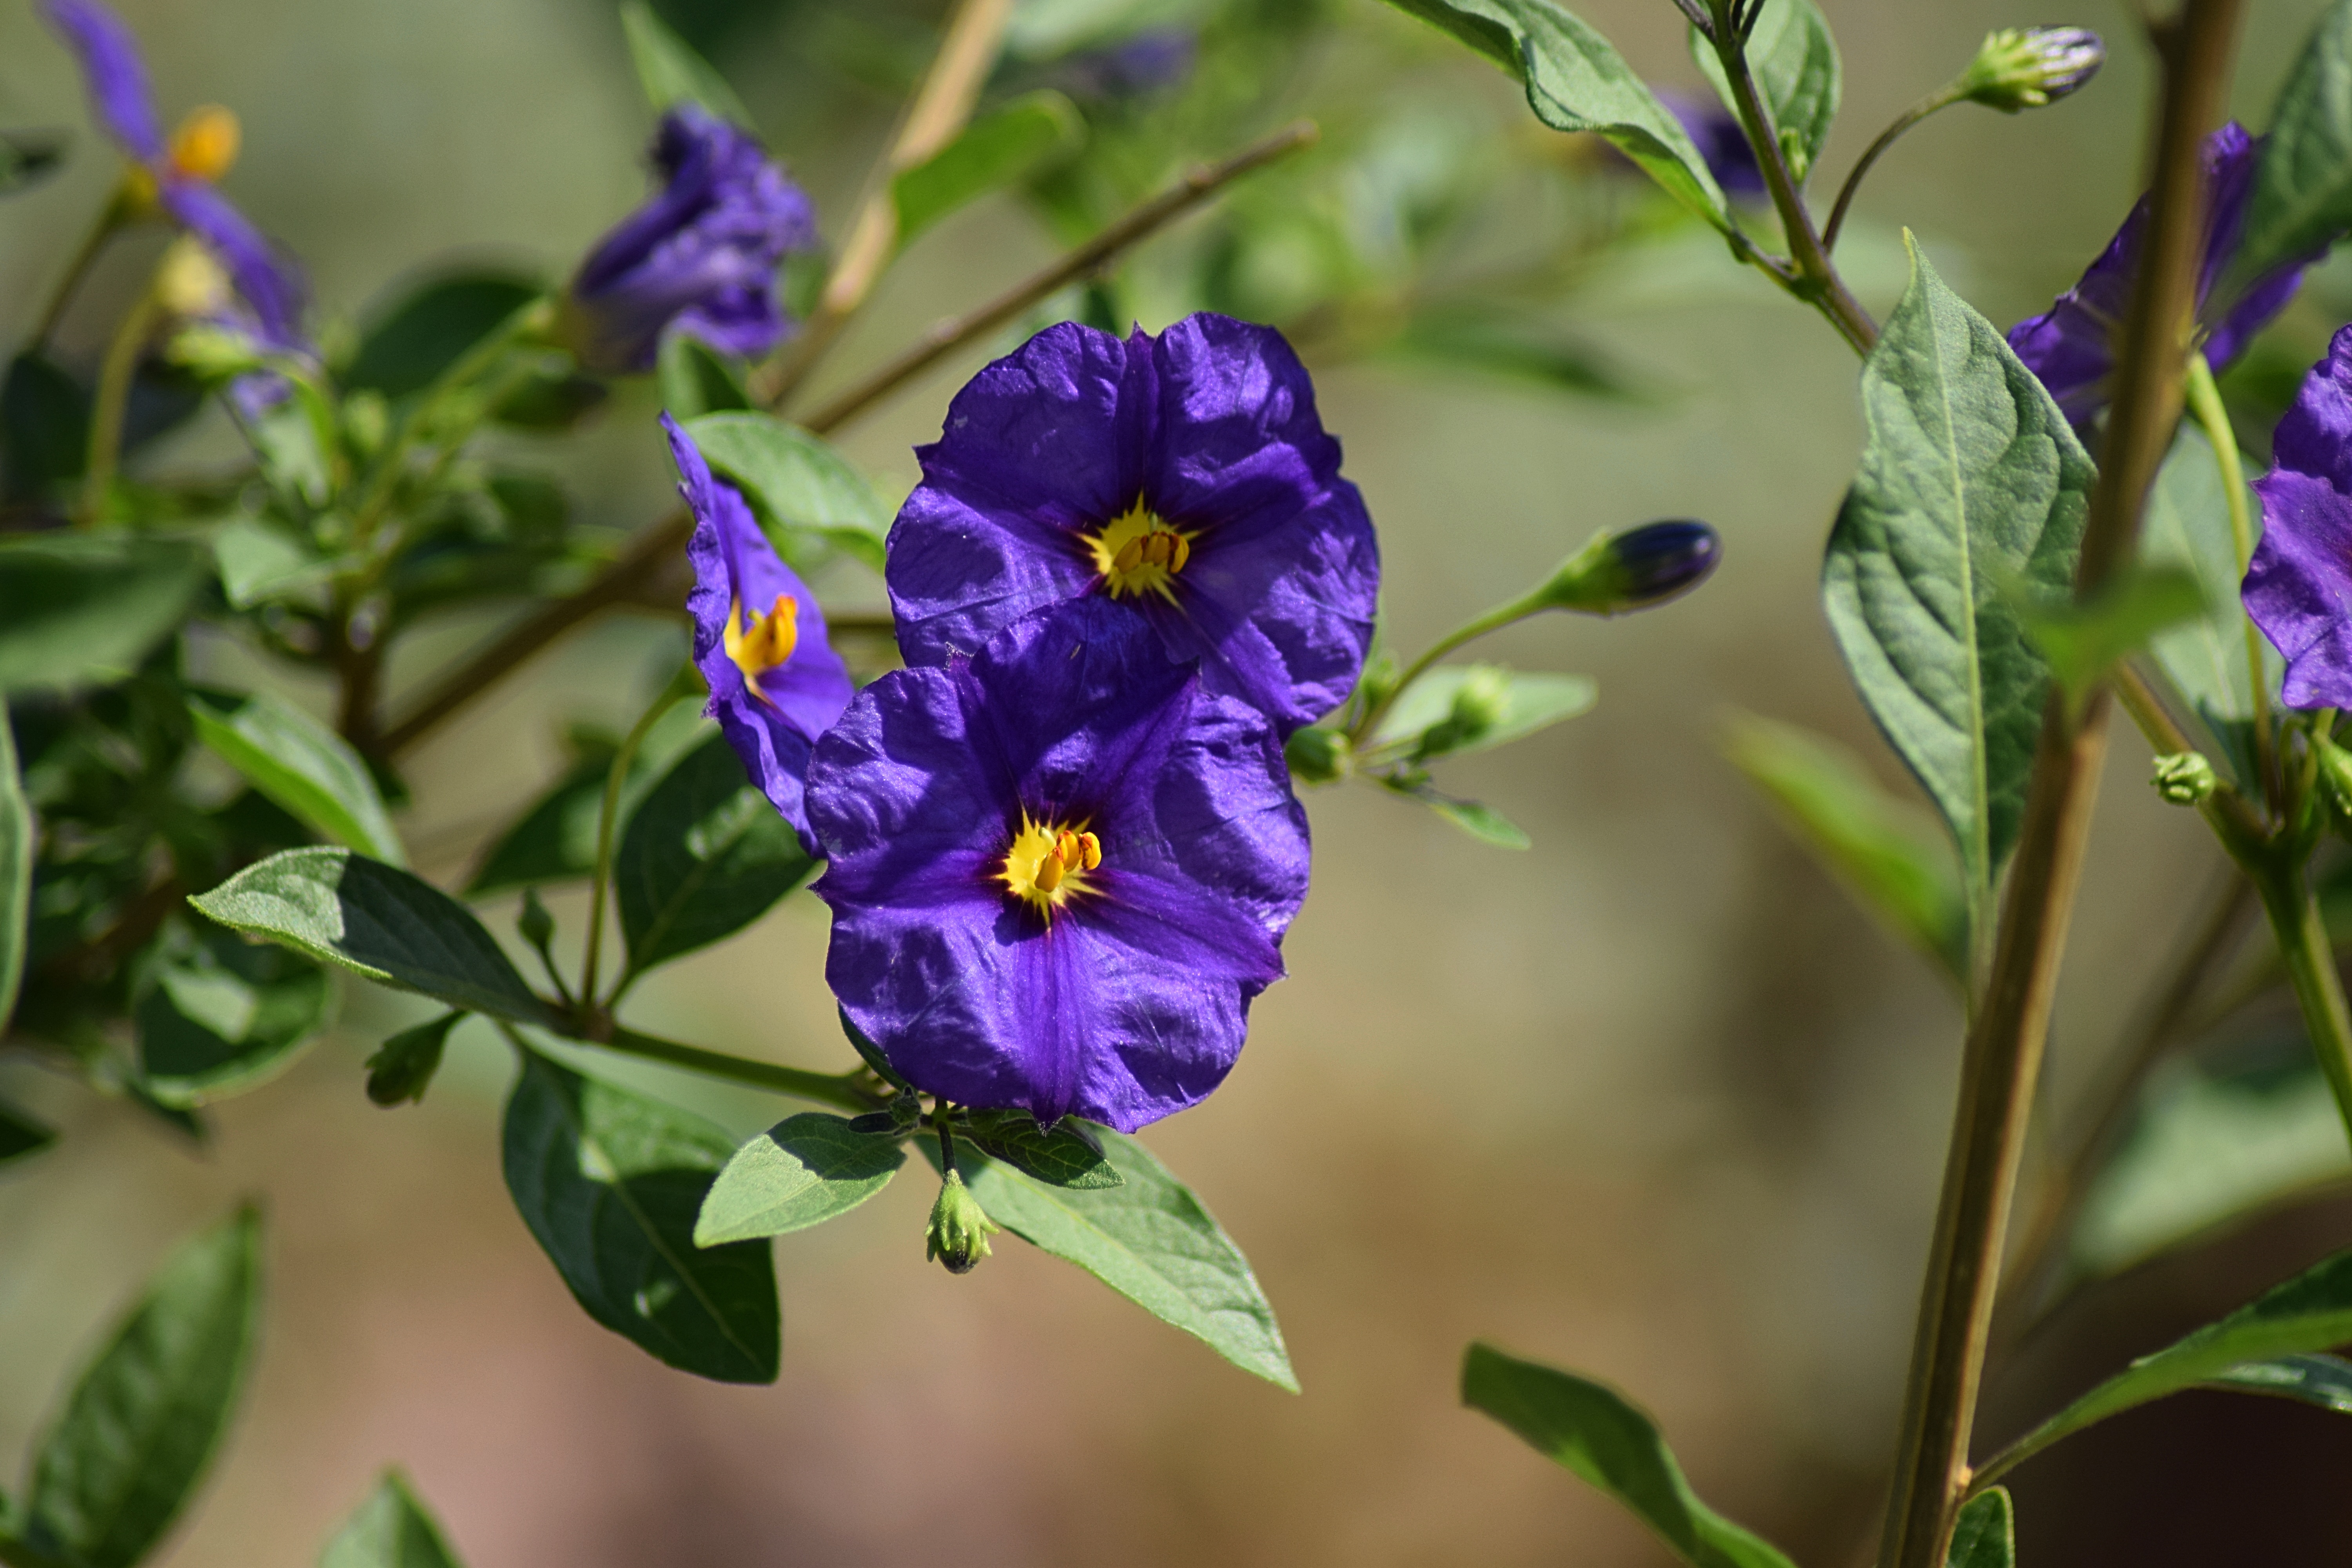
nature, blossom, plant, flower, purple, dark, spring, color, botany, flora, wildflower, gentian, macro photography, flowering plant, land plant, violet family, blue petal